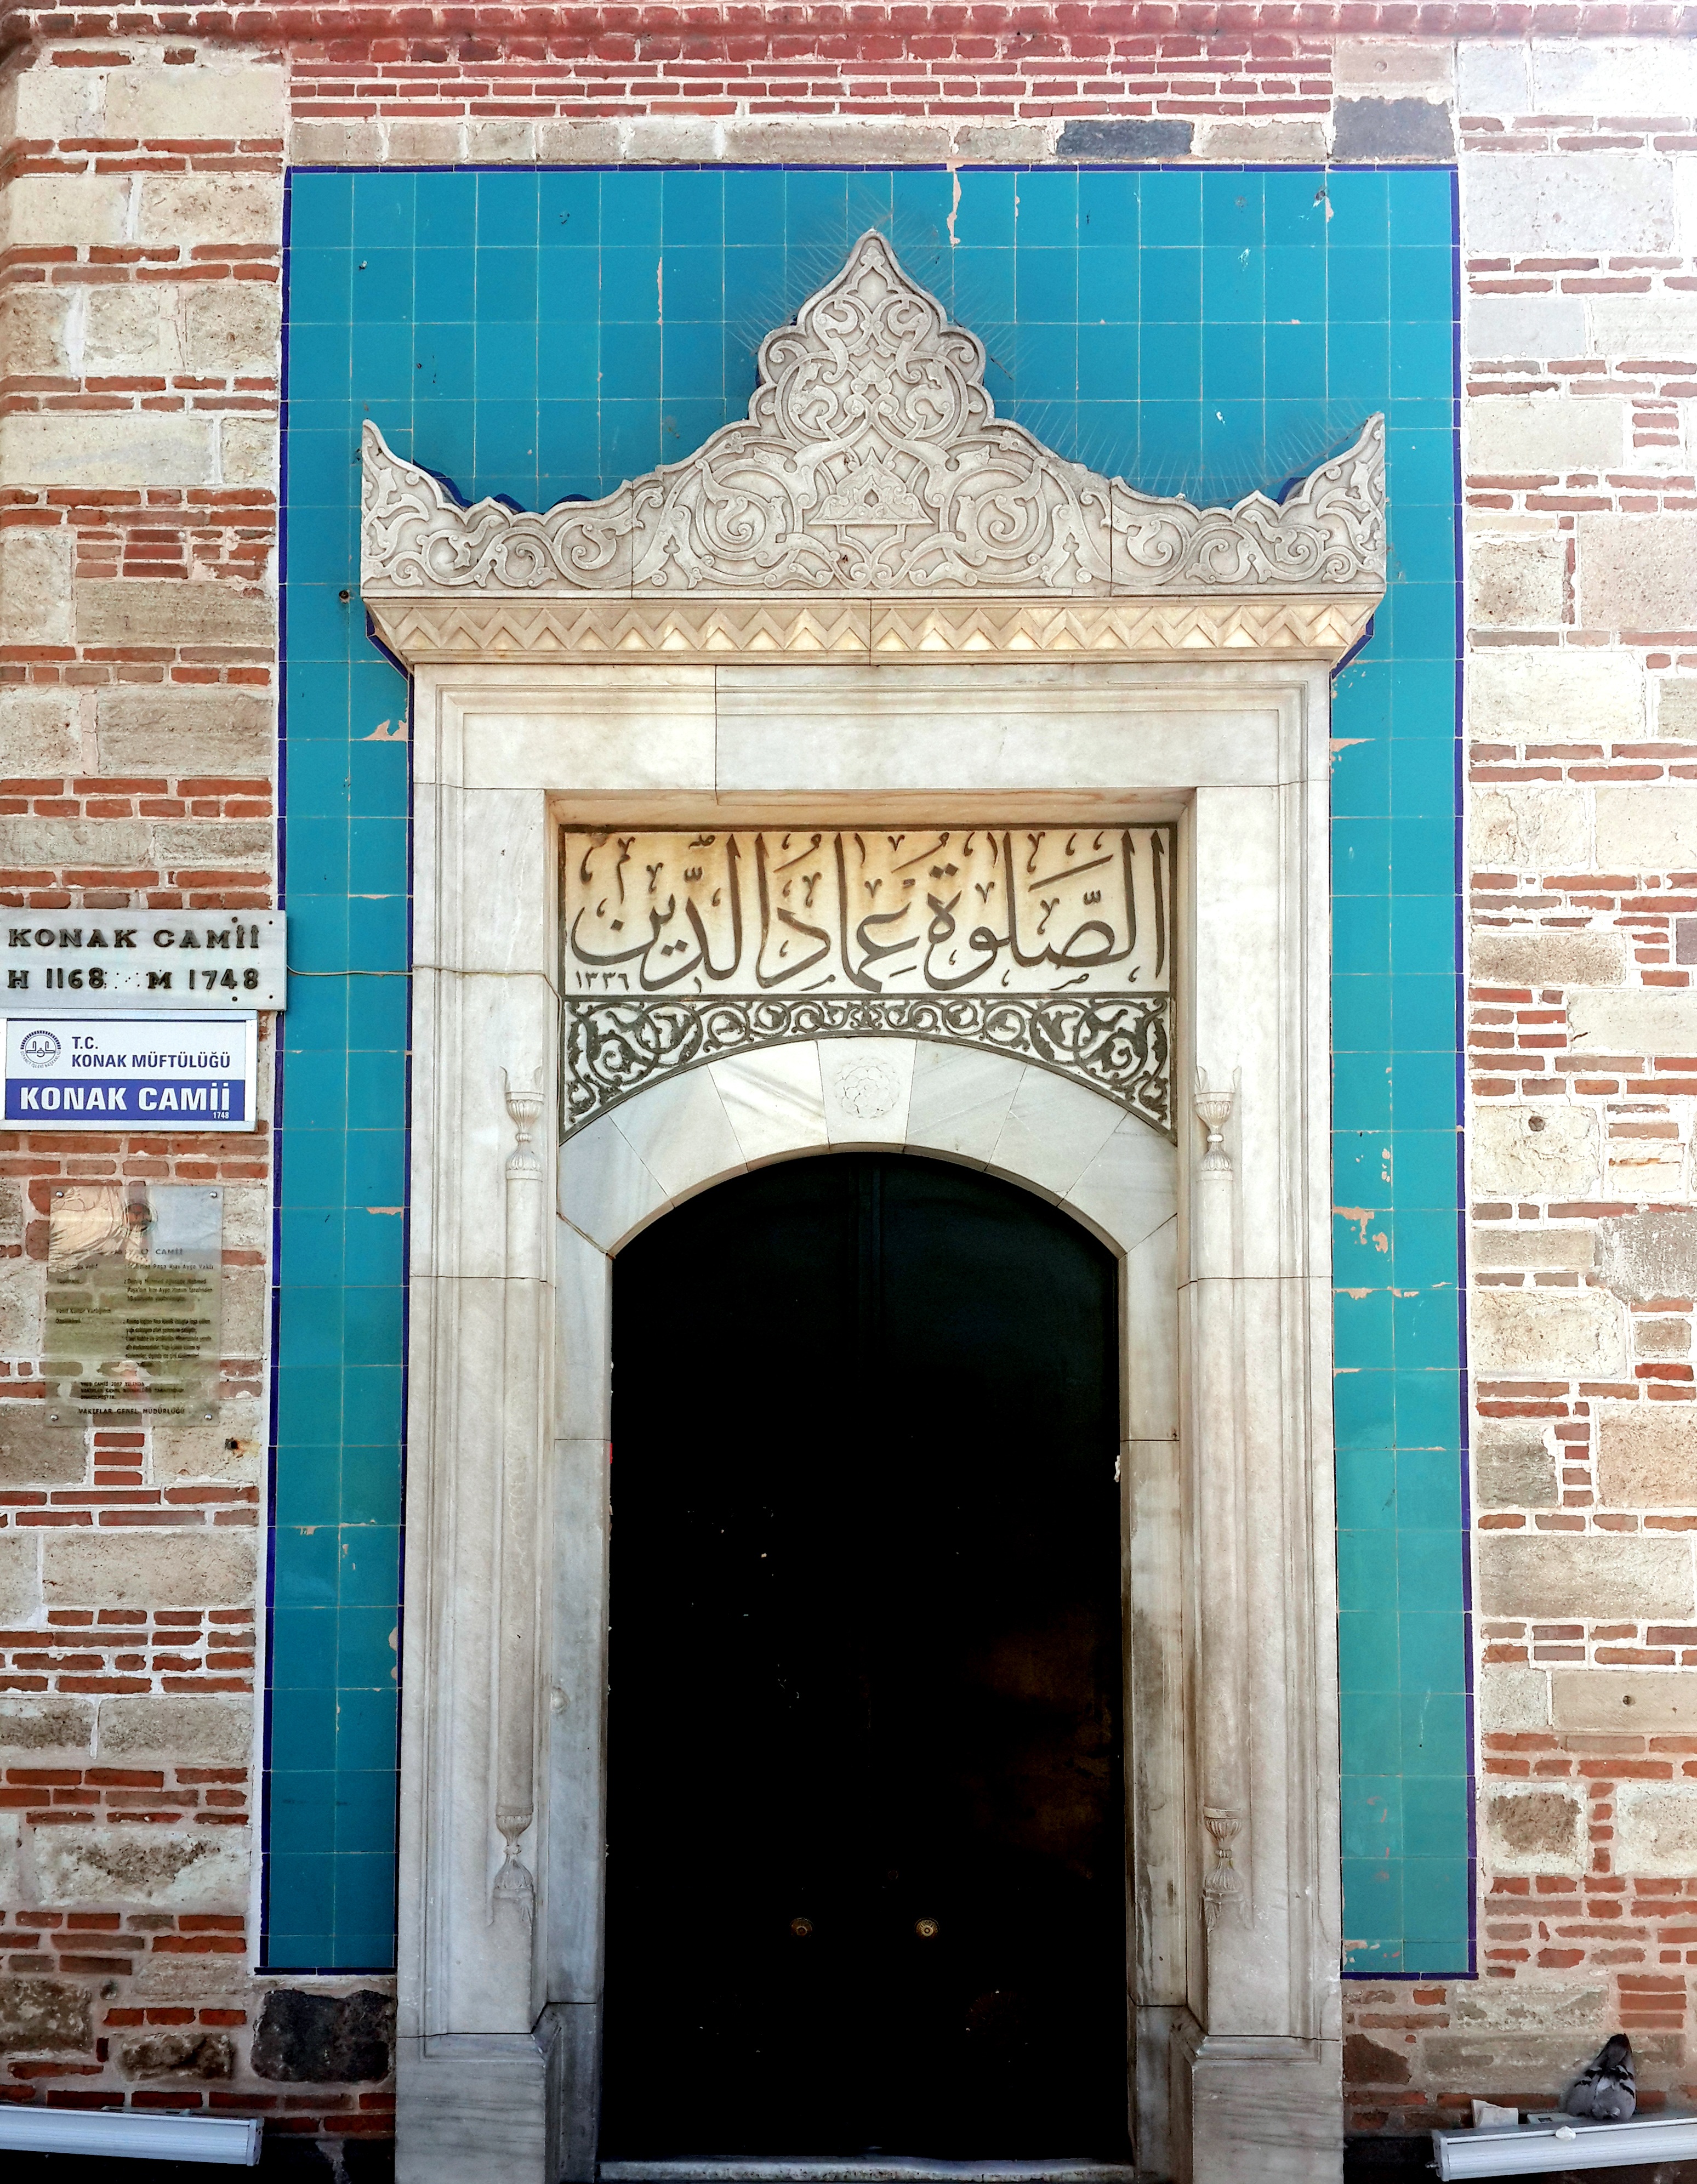
work, architecture, structure, mansion, window, time, wall, arch, tower, color, religion, facade, blue, door, art, on, turkey, mosque, ottoman, izmir, ancient history